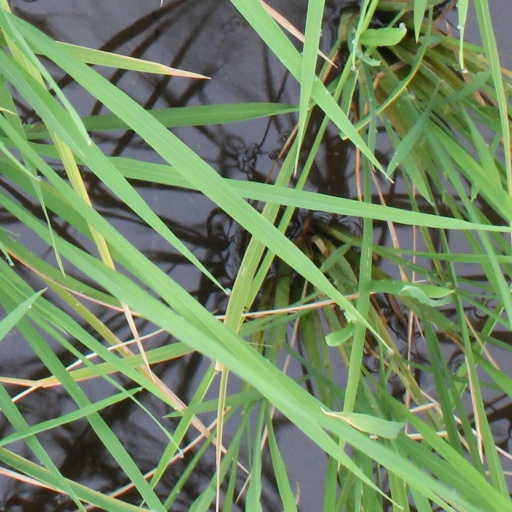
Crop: rice